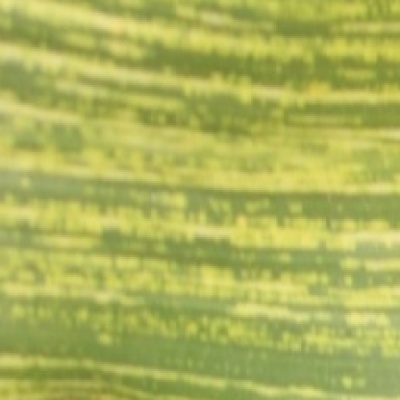
Label: Corn_(Maize)___Maize_Streak_Virus